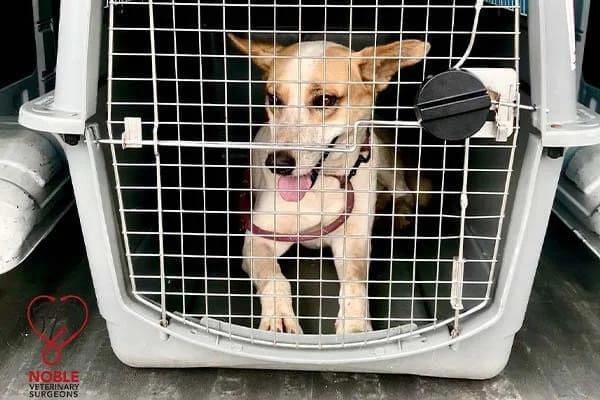
Mbwa anayetunzwa na kufungwa nyumbani, wakati wa mchana amepumzika kwenye banda liliofungwa, wakati wa usiku anafunguliwa na kwenda kuhakikisha nyumba inalindwa na kuwa na mazingira ya utulivu.